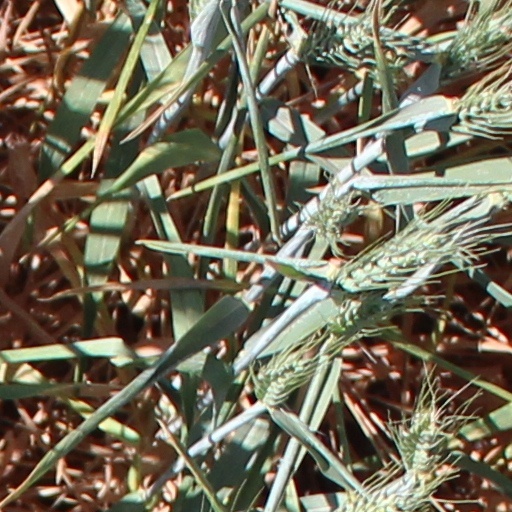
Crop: wheat